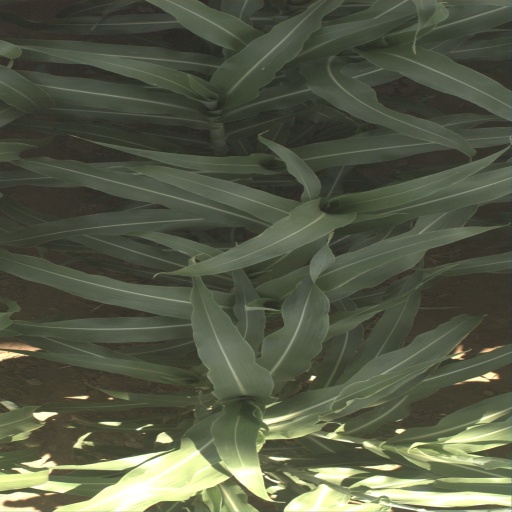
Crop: sorghum